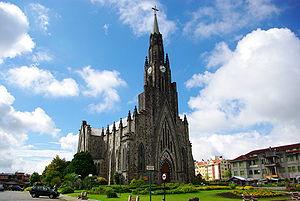
La Cathédrale Notre-Dame de Lourdes est une église catholique brésilienne, située dans la ville de Canela dans le Rio Grande do Sul. Aussi connue sous le nom de Catedral de Pedra, elle est l'une des principales attractions touristiques de la Serra Gaúcha.